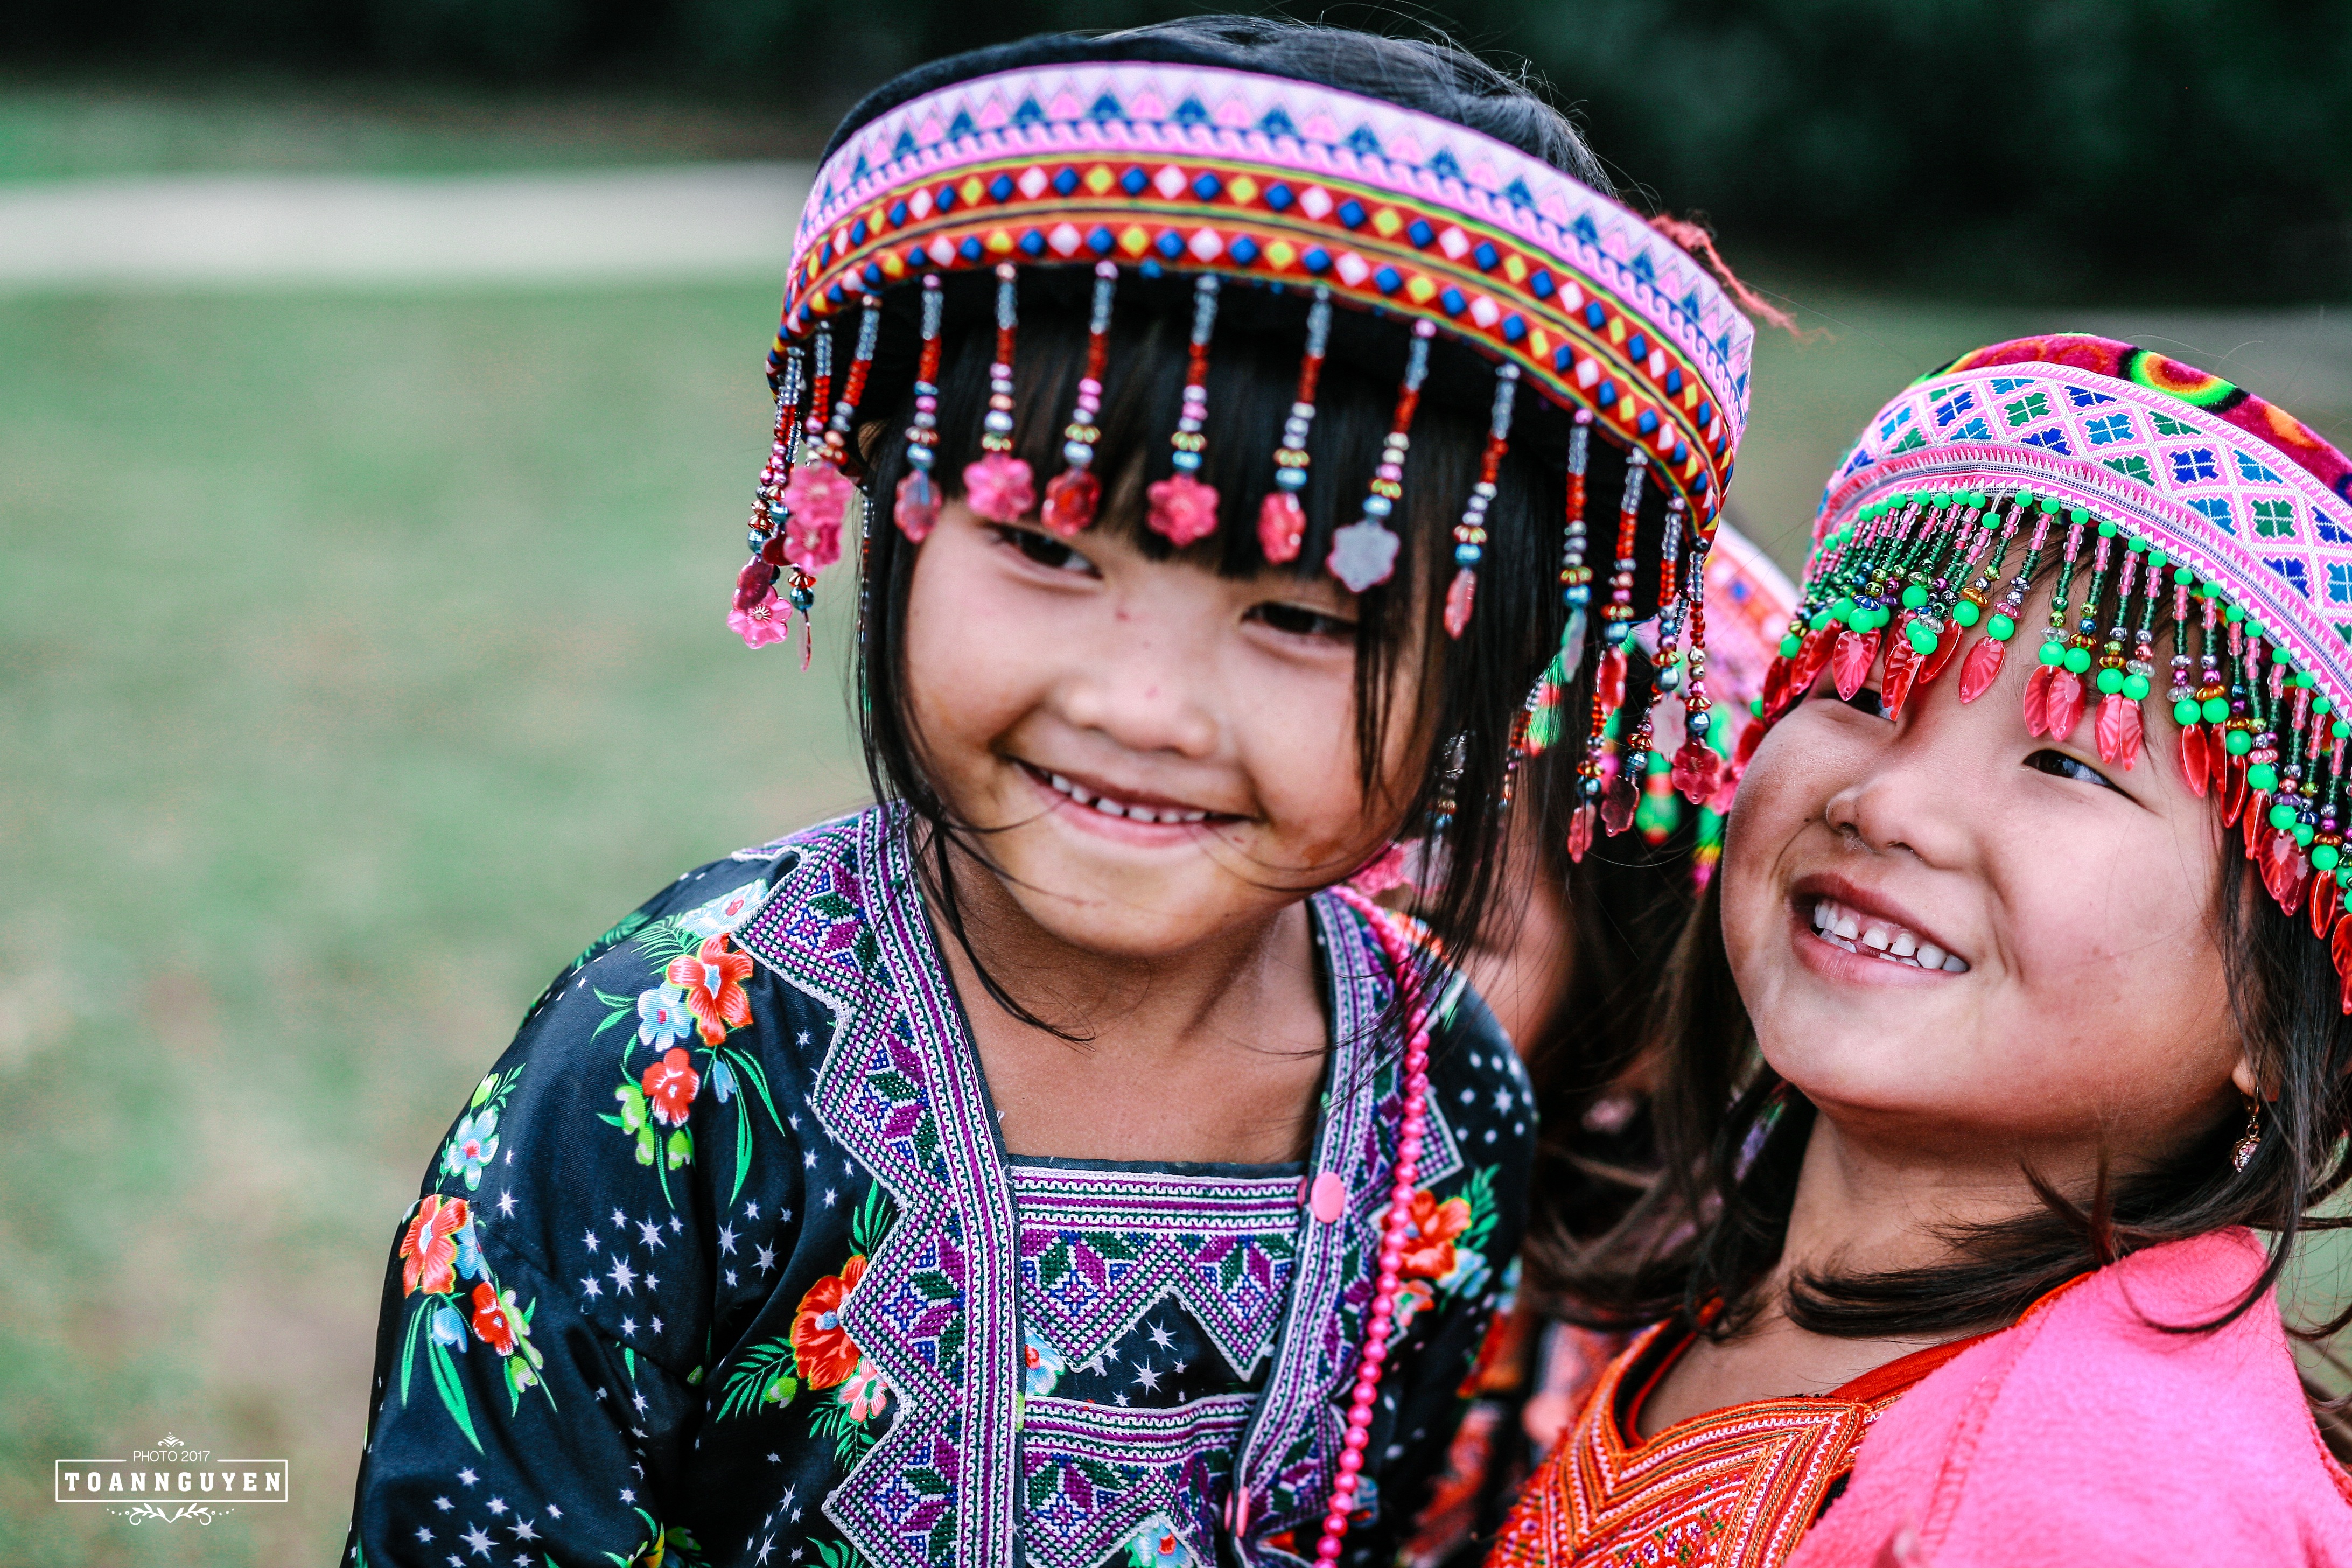
person, people, color, child, life, tribe, festival, tradition, children moc chau, moc chau son la, moc chau smile